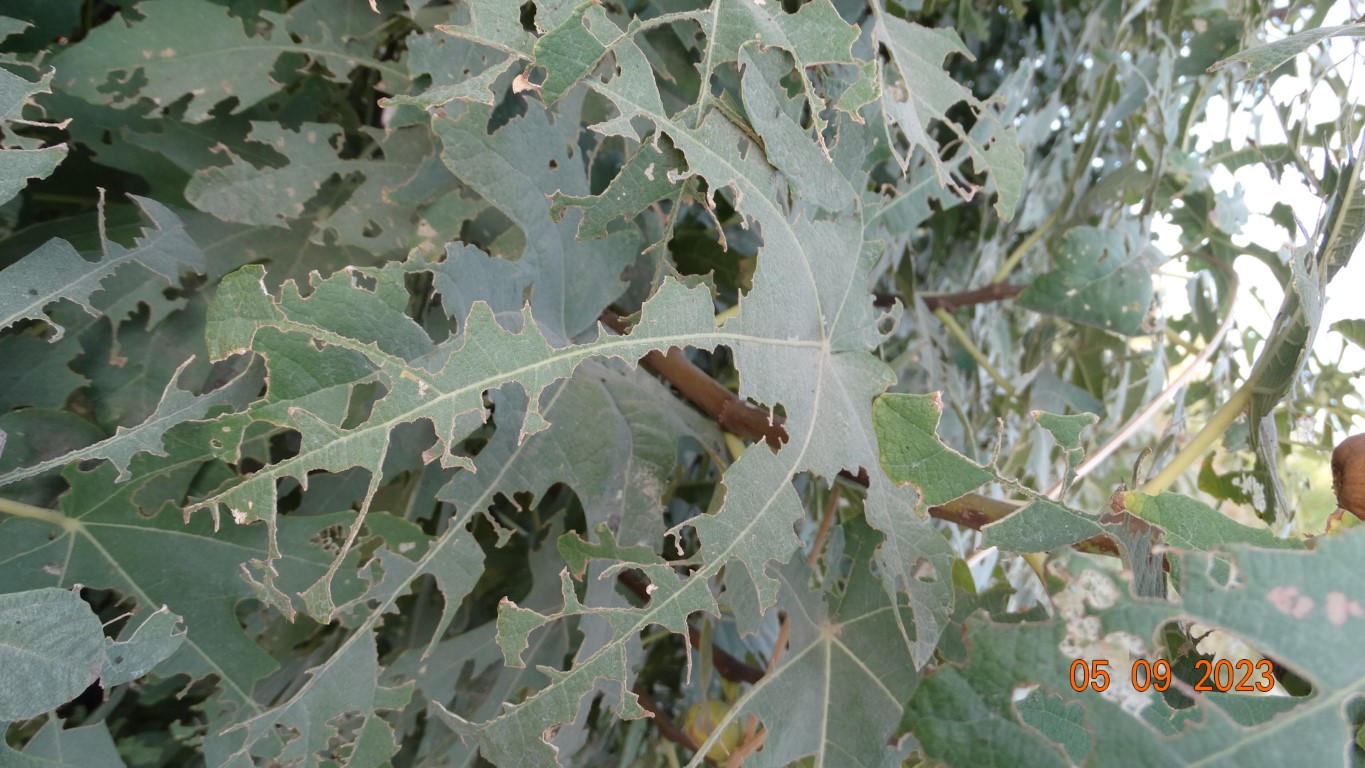
Label: infected